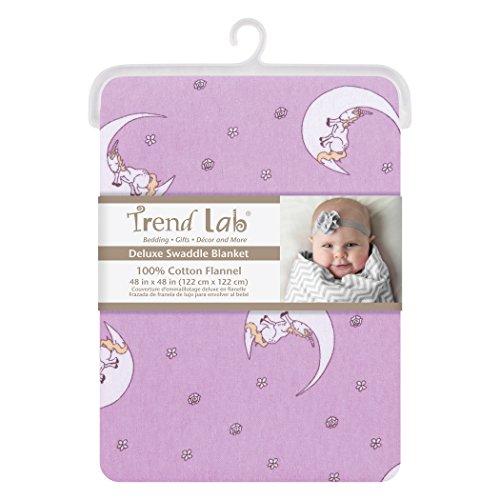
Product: Trend Lab Unicorn Moon Jumbo Deluxe Flannel Swaddle Blanket
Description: Super Soft Brushed 4 Times.
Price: $19.95